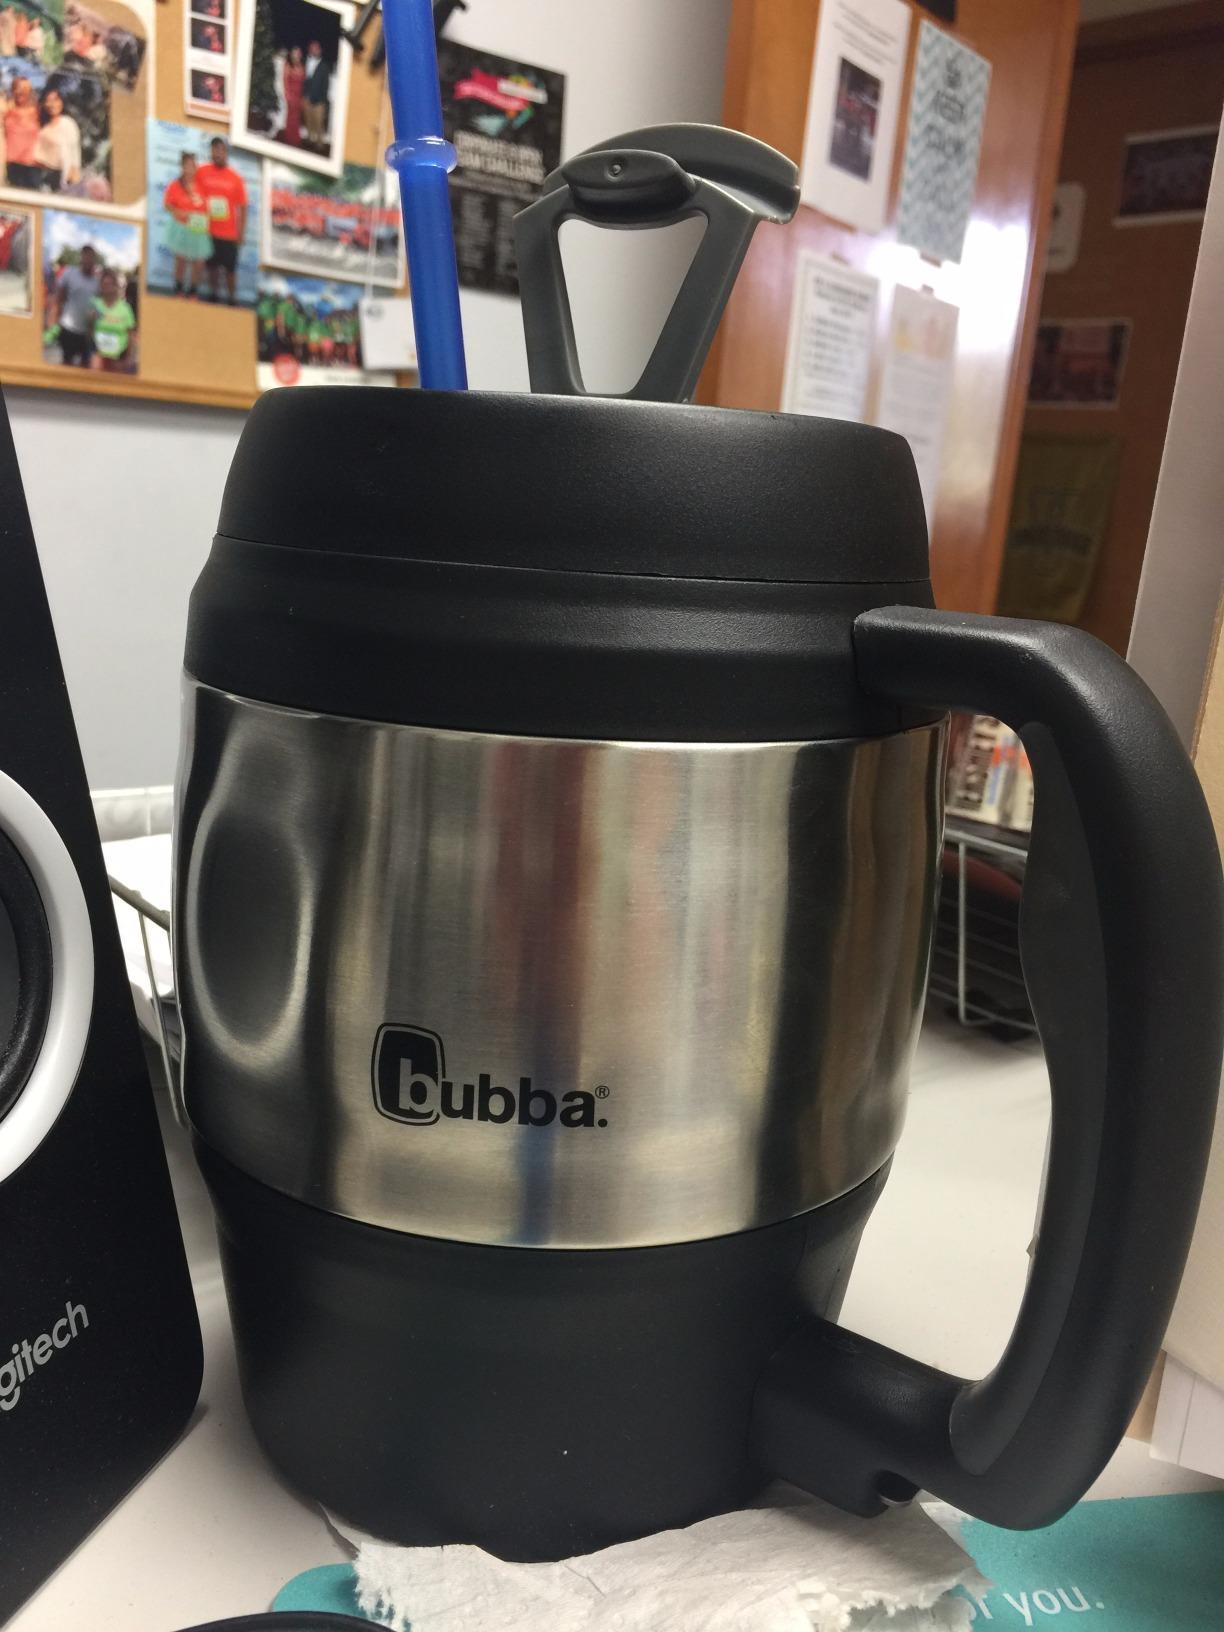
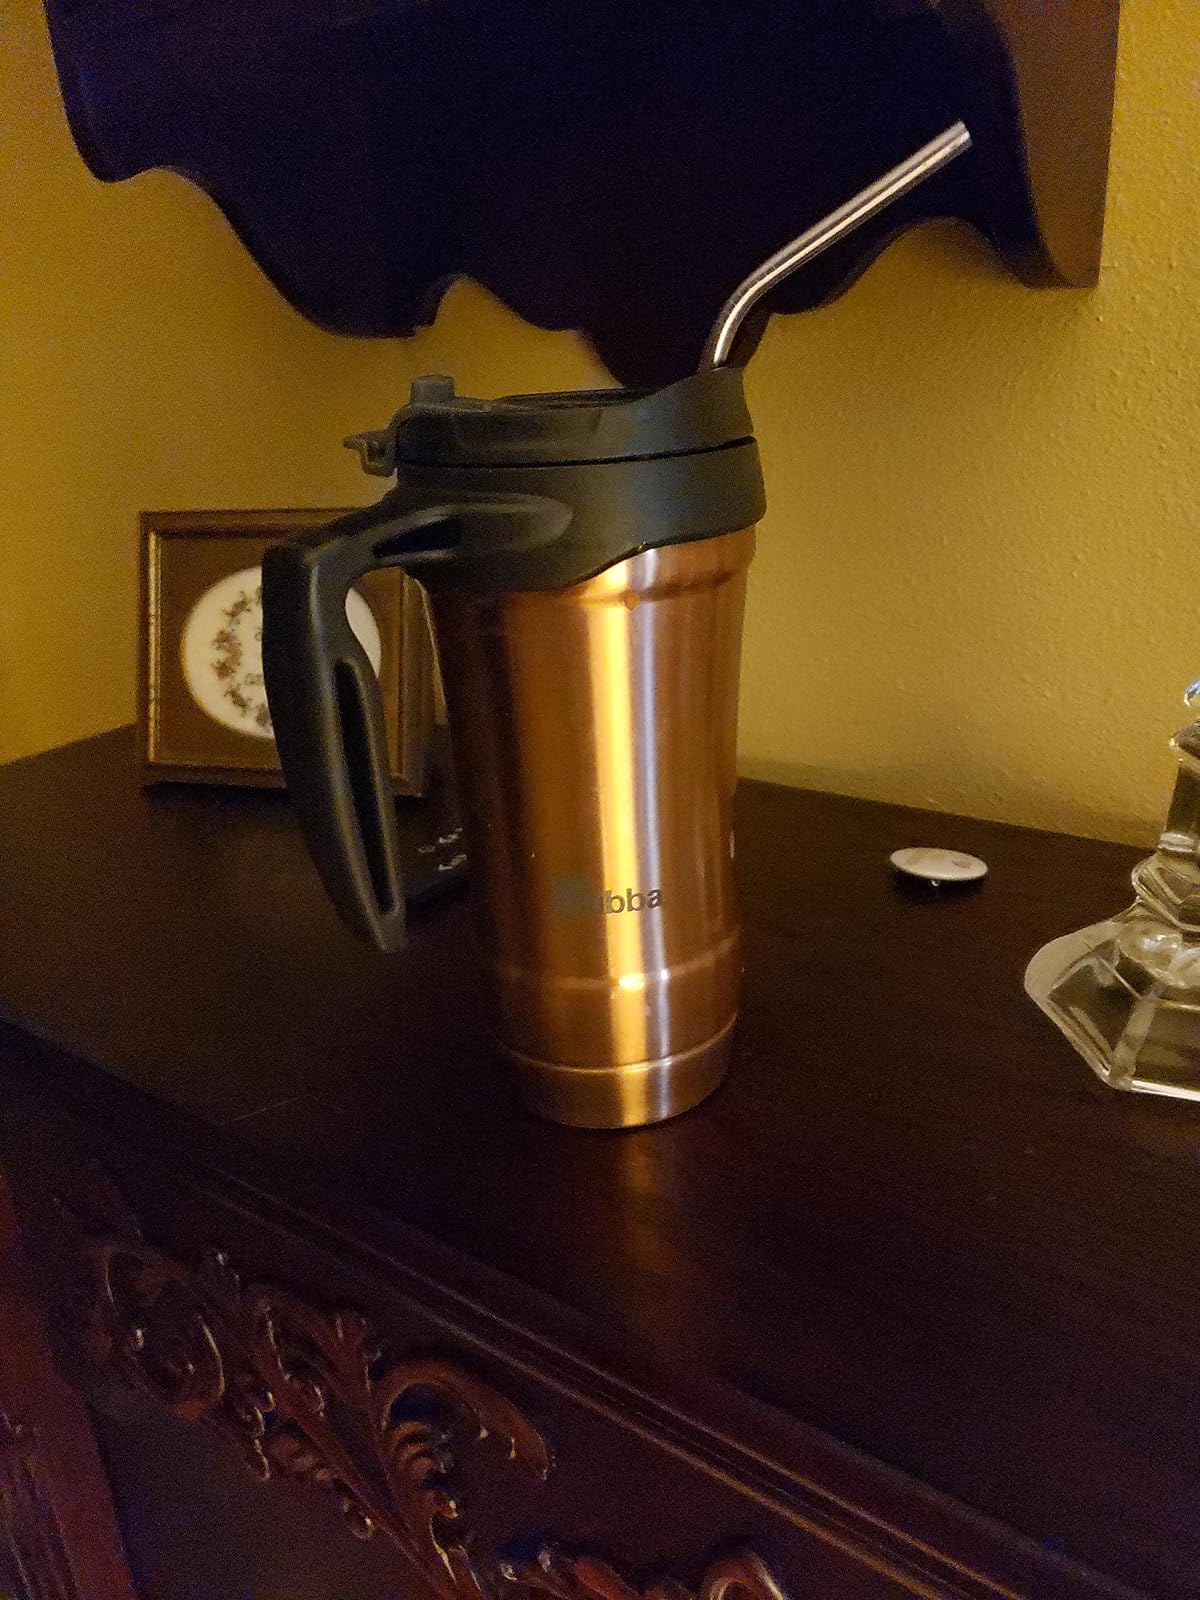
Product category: items_mug
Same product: no